Don Cossacks

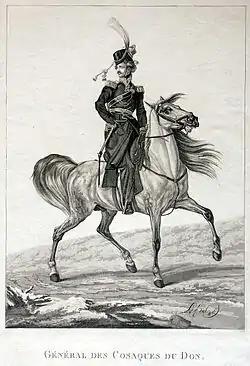
General of Don Cossack in the early 1800s

Until 1914 the distinguishing colour of the Don Cossack Host was red: worn on the cap bands and wide trouser stripes of a dark blue uniform of the loose-fitting cut common to the Steppe Cossacks. Tall lambskin hats were worn on occasion, with red cloth tops edged in white lace. Silver metal scrolls were worn on the headdress to denote the distinguished conduct of individual regiments. Officers had silver braiding on their collars and epaulettes plus silver/black girdles. Shoulder-straps of other ranks were the same dark blue as the caftan (coat). A whip was used instead of spurs. Prior to 1908, individual cossacks from all Hosts were required to provide their own uniforms (together with horses and harness). However the size and relative affluence of the Don Cossack Host permitted the setting up of communally owned clothing factories.